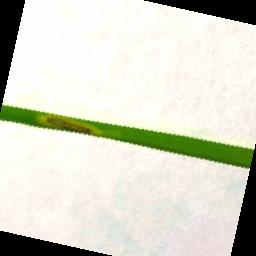
Label: Rice___Leaf_Blast